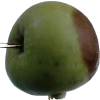
Label: Apple 12